Hernanes

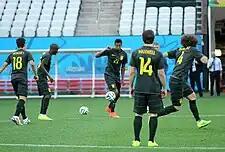
Hernanes (left) training with Ramires, Jô, Maxwell and David Luiz before the match against Croatia at the 2014 FIFA World Cup on 11 June

In March 2008, Hernanes was called up to the Brazil senior side, and earned his first cap that year, in a 1–0 friendly win over Sweden, held in London, on 26 March. Later that year, he was a member of the Brazil under-23 side that won a bronze medal at the 2008 Summer Olympics in Beijing. During the tournament, he scored the only goal in Brazil's opening win against Belgium on 7 August; Brazil were eliminated by eventual champions Argentina in the semi-finals on 19 August, following a 3–0 defeat, but went on to capture the bronze medal after defeating Belgium once again three days later, by a score of 3–0.